SEAT

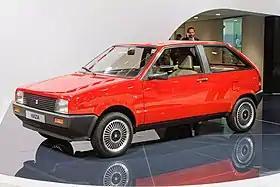
The SEAT Ibiza Mk1, launched in 1984, was the first model developed by SEAT as an independent company, together with Porsche and Karmann.

The end of the cooperation with the Italian firm was marked by a change in SEAT's logo in 1982, and the first car under the new SEAT logo without Fiat's involvement appeared in the same year, the SEAT Ronda, styled by Rayton Fissore in collaboration with the technical centre in Martorell. The launch of this model sparked a lawsuit from Fiat against SEAT, as the former claimed the car was too similar to a car in Fiat's range, the Ritmo. In defence of SEAT, the then-president of SEAT, Juan Miguel Antoñanzas, showed a Ronda to the press with all the parts different from the Fiat Ritmo painted in bright yellow to highlight the differences. The case was eventually taken to the Arbitration Chamber of Paris, which in 1983 declared that differences between both cars were important enough not to consider the Ronda as a rebadged Ritmo, ending the dispute in favour of SEAT. Rumour at the time had it that Fiat was angry because the Ronda restyling was, in fact, too close to their own planned restyling for the Fiat Ritmo, which they had to scrap.